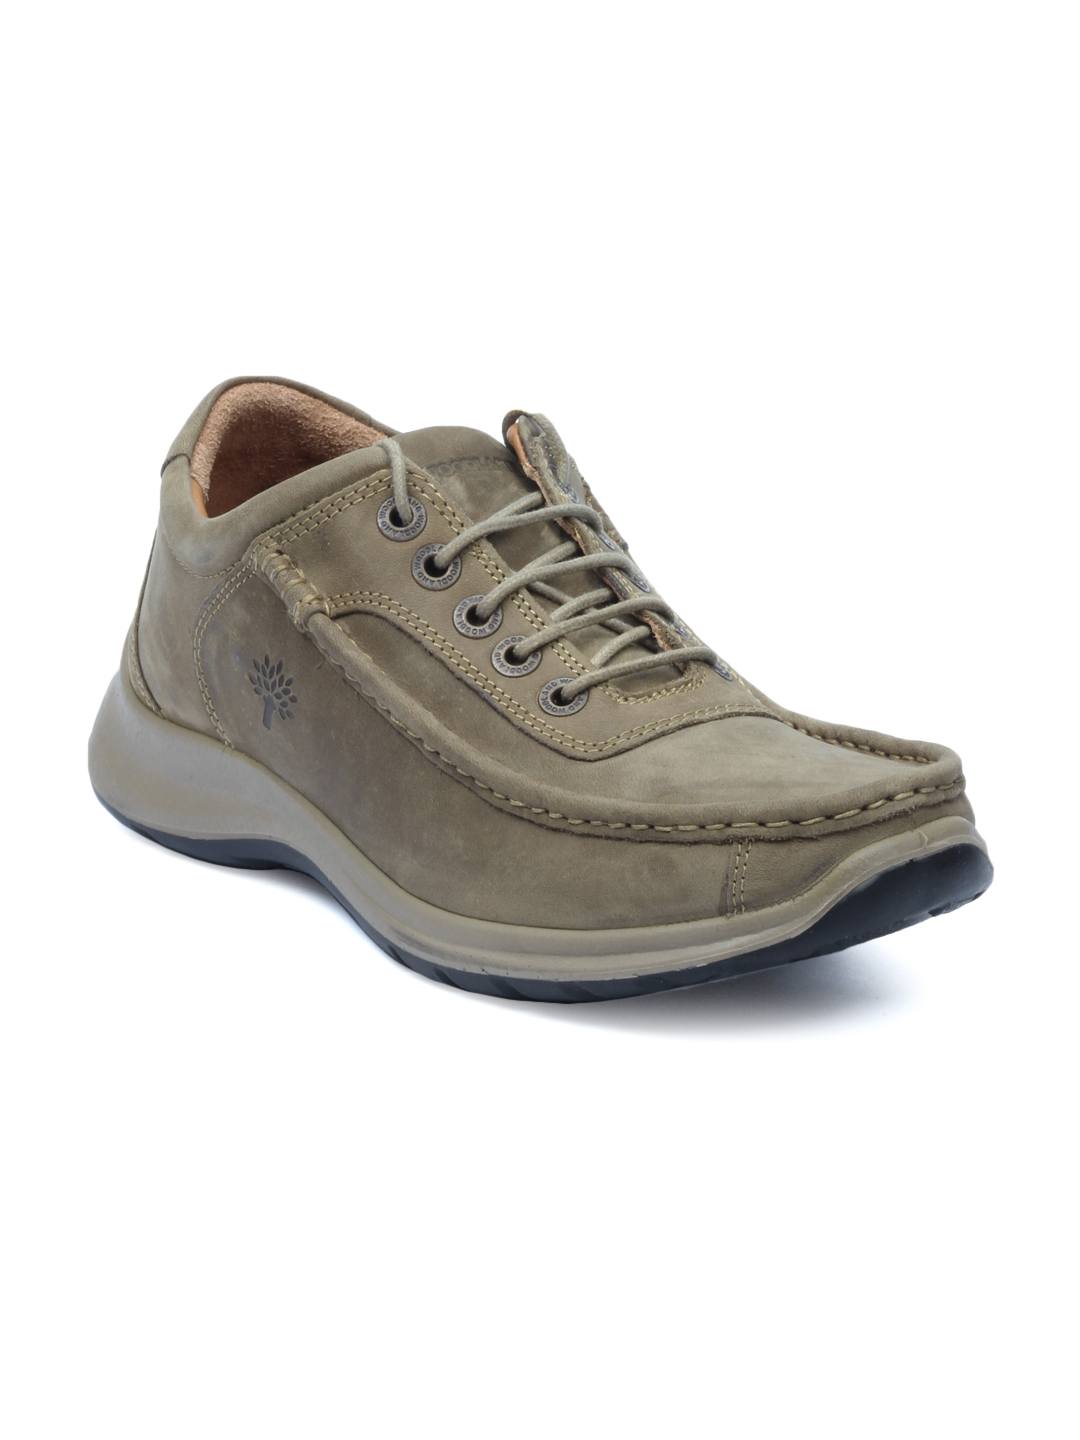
Woodland Men Olive Shoes
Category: Footwear / Shoes / Casual Shoes
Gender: Men
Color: Olive
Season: Summer 2012
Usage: Casual